Yizhou (Southwest China)

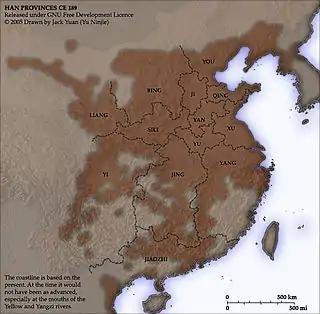
Provinces of the Eastern Han dynasty in 189 CE.

Yizhou (益州), Yi Province or Yi Prefecture, was a "zhou" (province) of ancient China. Its capital city was Chengdu. During the Han dynasty, it included the commanderies Hanzhong, Ba, Guanghan, Shu, Wenshan, Jianwei, Zangke, Yuexi, Yizhou and Yongchang. It was bordered in the north by Liang Province and Yong Province. At its greatest extent, Yi covered present-day central and eastern Sichuan, Chongqing, southern Shaanxi and parts of Yunnan and Guizhou.